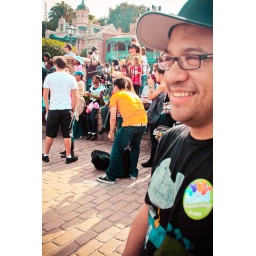
Cute asian boy in yellow